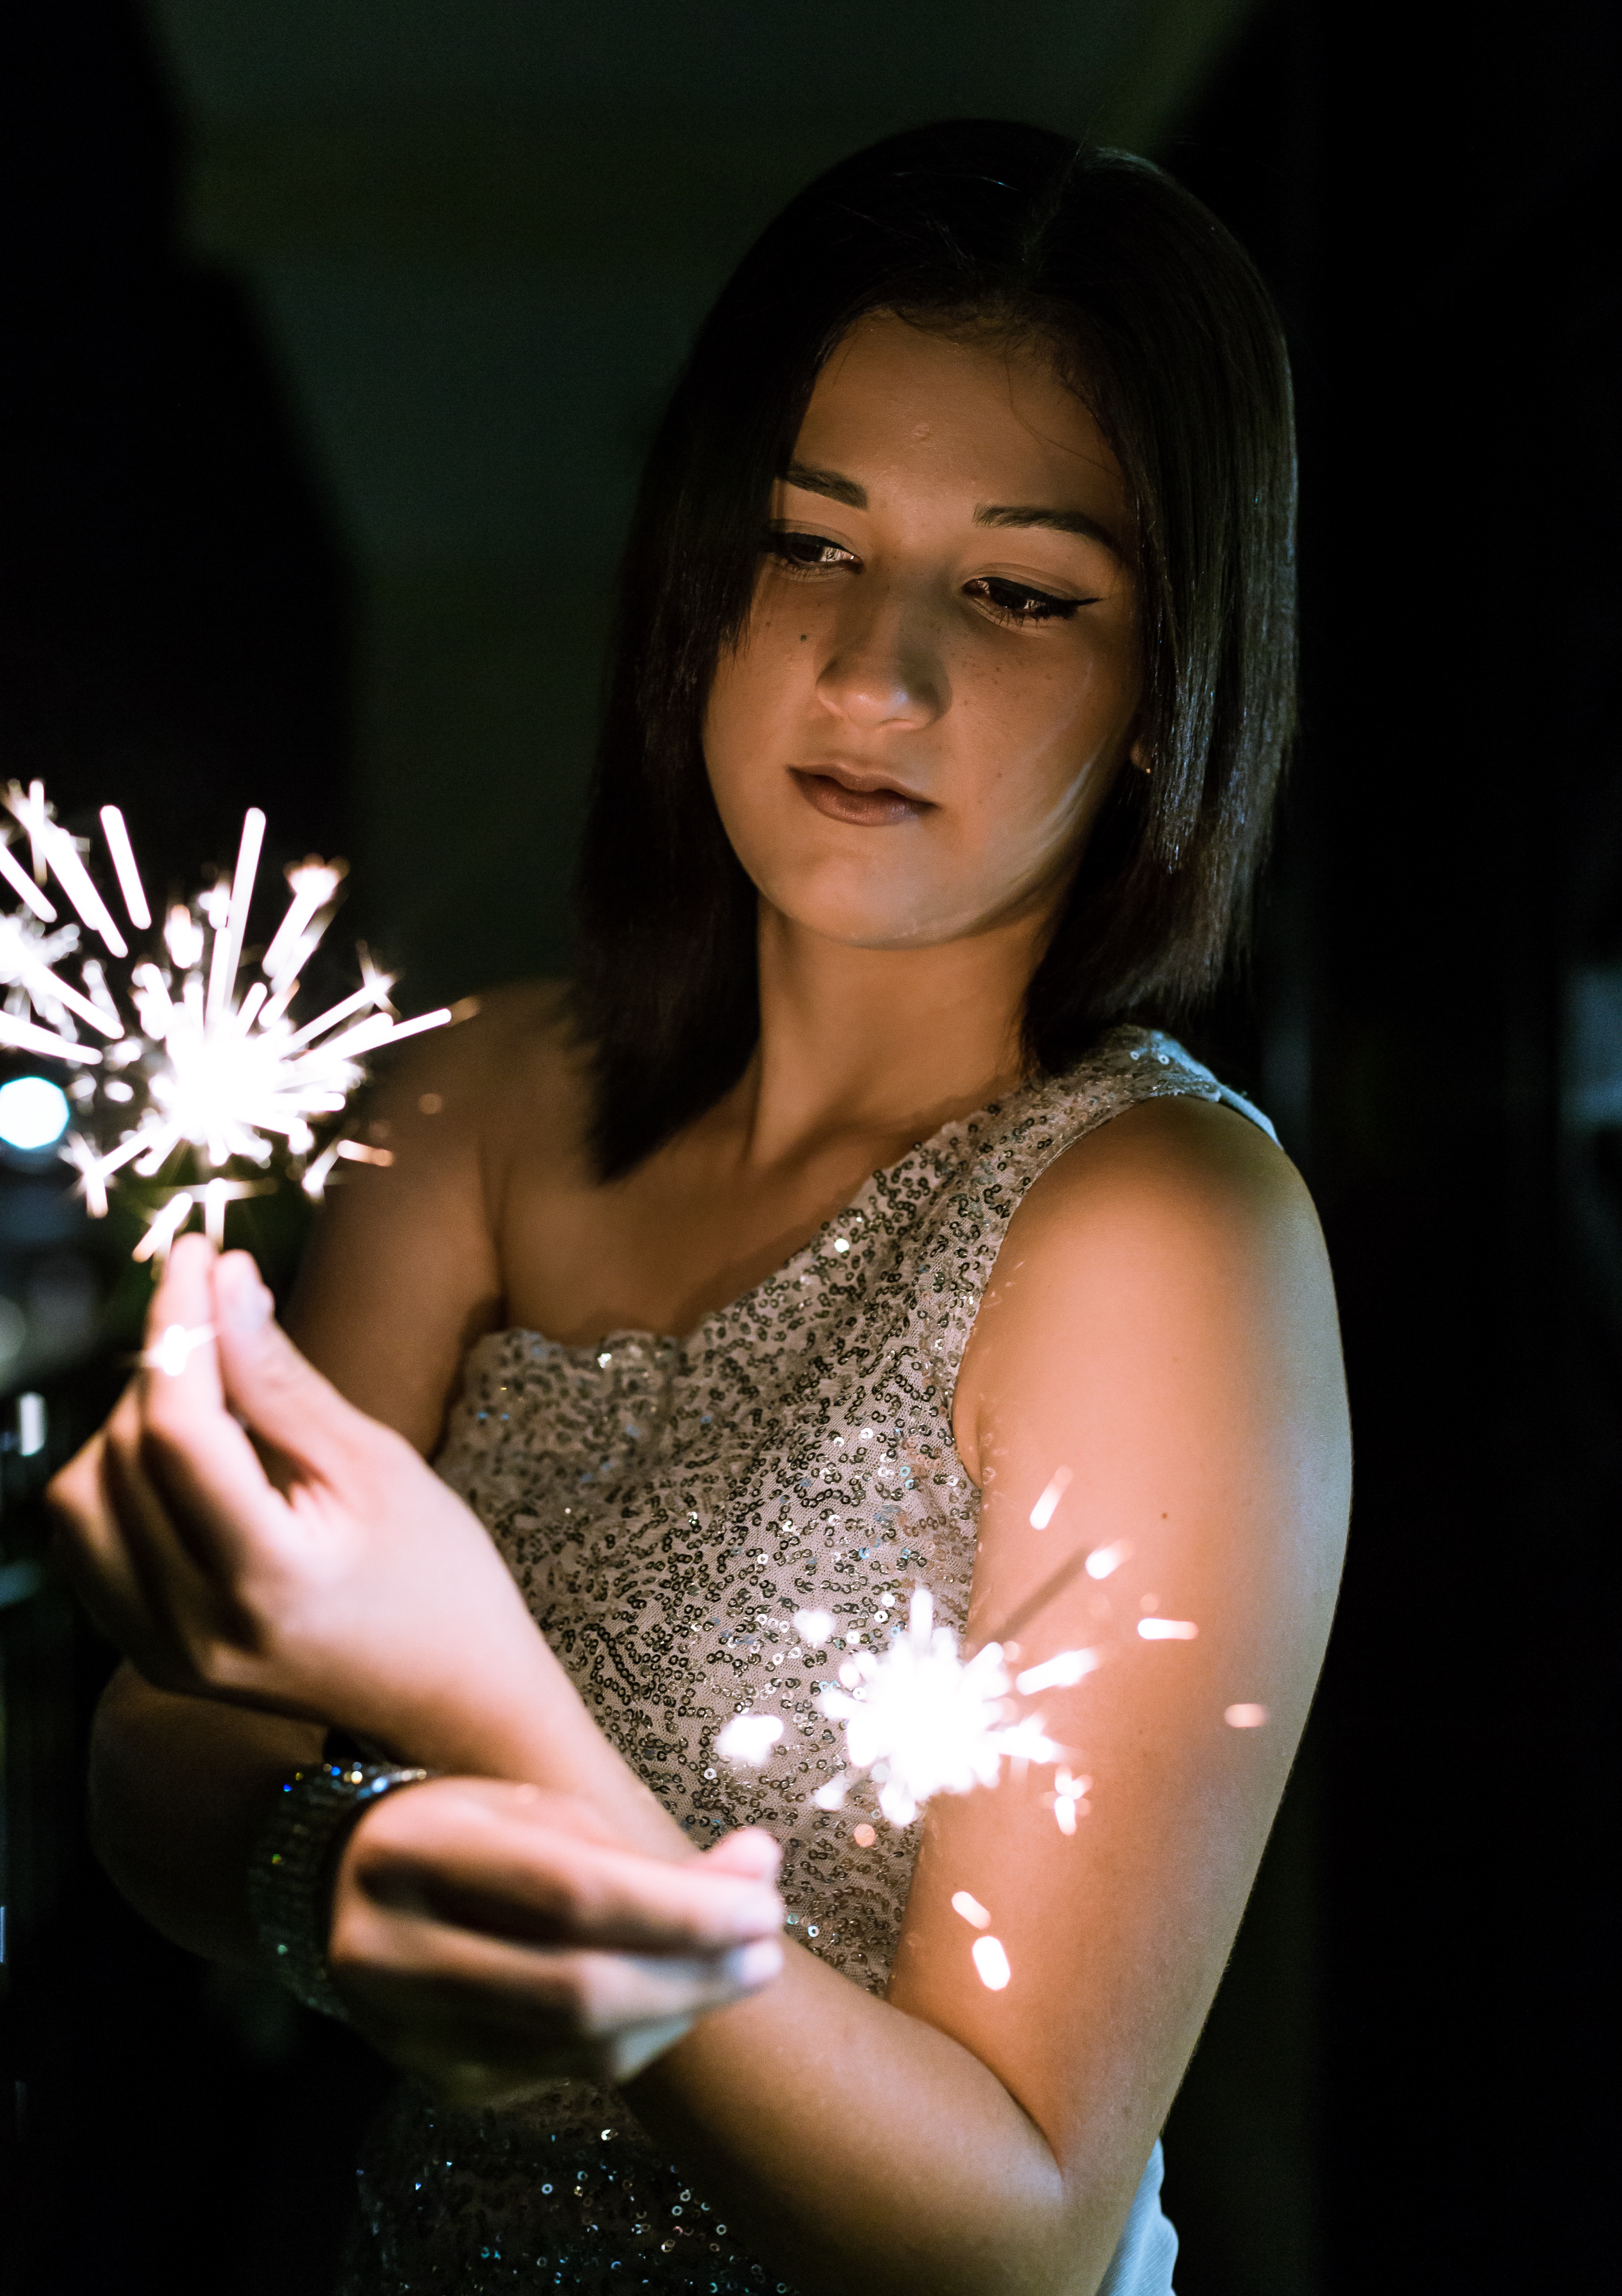
woman, singer, model, fashion, lady, dress, beauty, abdomen, photo shoot, supermodel